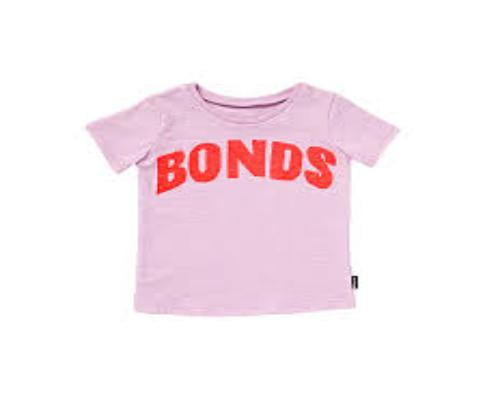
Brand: Bonds
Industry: Clothes